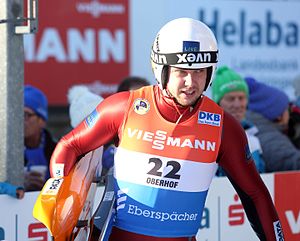
Juris Šics
Juris Šics er en lettisk kælker, der har deltaget i konkurrencer siden 1998. Han har deltaget i to Olympiske lege, og vandt en sølvmedalje i mændenes dobbelt under OL i 2010 i Vancouver sammen med sin teammakker, hans lillebror Andris Šics.